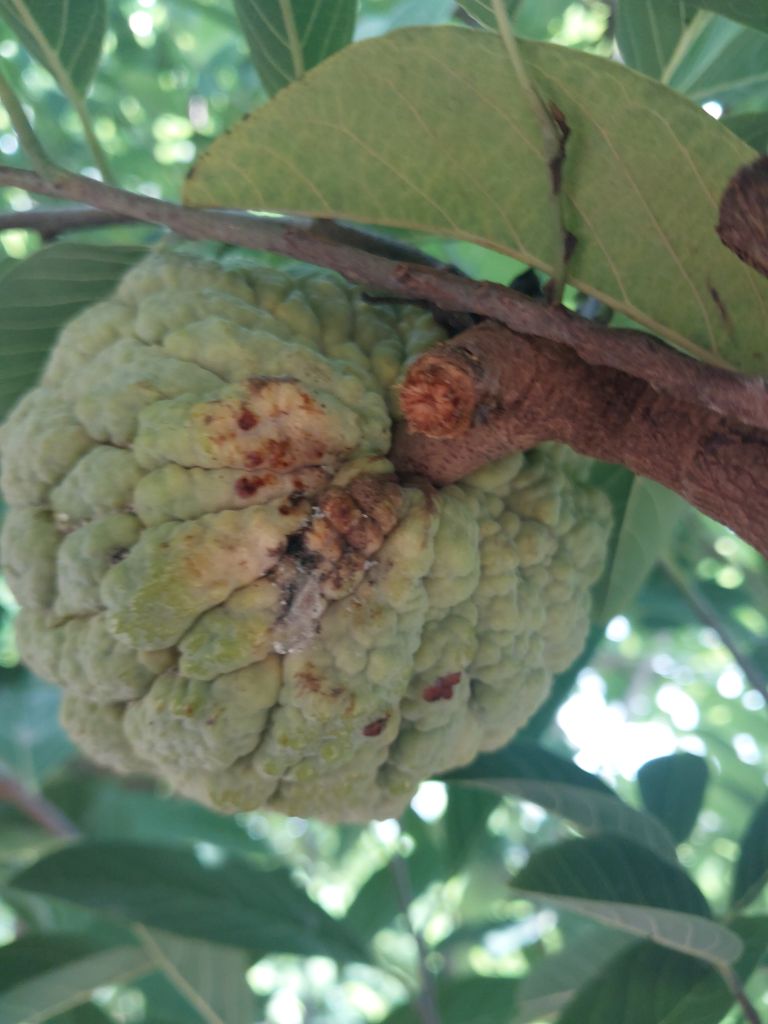
Disease label: Athracnose